PUP (band)

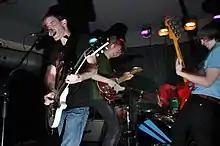
Topanga performing at a bar in Ottawa in 2012

Shortly after the release of their debut EP, the band began performing live together. They played their first show ever at the Bovine Sex Club in January 2011. According to Babcock, the EP was gaining traction online, and they began receiving increasingly better show offers. By the beginning of 2012, they had begun touring with Hollerado and were signed to Hollerado's label, Royal Mountain Records. On February 15, 2012, they released the two-track "Oceans 7"" with Royal Mountain.